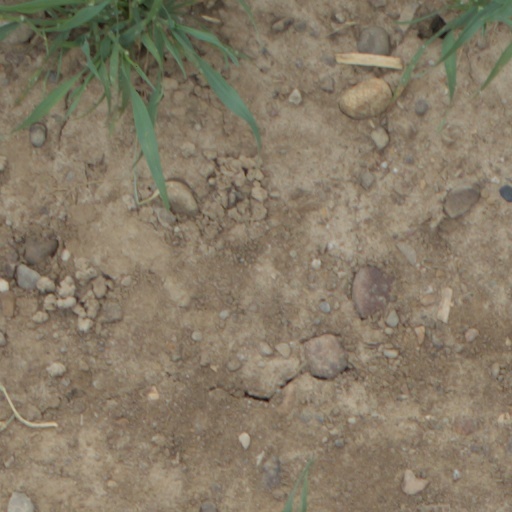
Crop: wheat